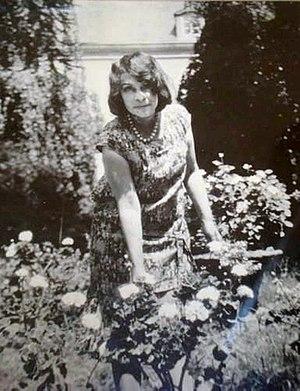
Photographie d'Aurore Sand dans le jardin, devant la maison de Nohant. Aurore, Jeanne Claudine Dudevant, est née à Nohant-Vic le 10 janvier 1866 et meurt à Nohant-Vic, le 15 septembre 1961 à l'âge de 95 ans. Elle est la fille de Maurice Sand et de Lina Calametta, et la petite-fille de la romancière George Sand. Aurore Dudevant est l'épouse de Frédéric Charles Lauth, artiste-peintre (1865-1922).
George Sand [ ʒɔʁʒ sɑ̃ːd], pseudonyme d'Amantine Aurore Lucile Dupin, par mariage baronne Dudevant, est une romancière, dramaturge, épistolière, critique littéraire et journaliste française, née à Paris le 1ᵉʳ juillet 1804 et morte au château de Nohant-Vic le 8 juin 1876. Elle compte parmi les écrivains les plus prolifiques, avec plus de 70 romans à son actif et 50 volumes d'œuvres diverses dont des nouvelles, des contes, des pièces de théâtre et des textes politiques.